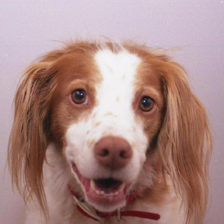
Label: animals